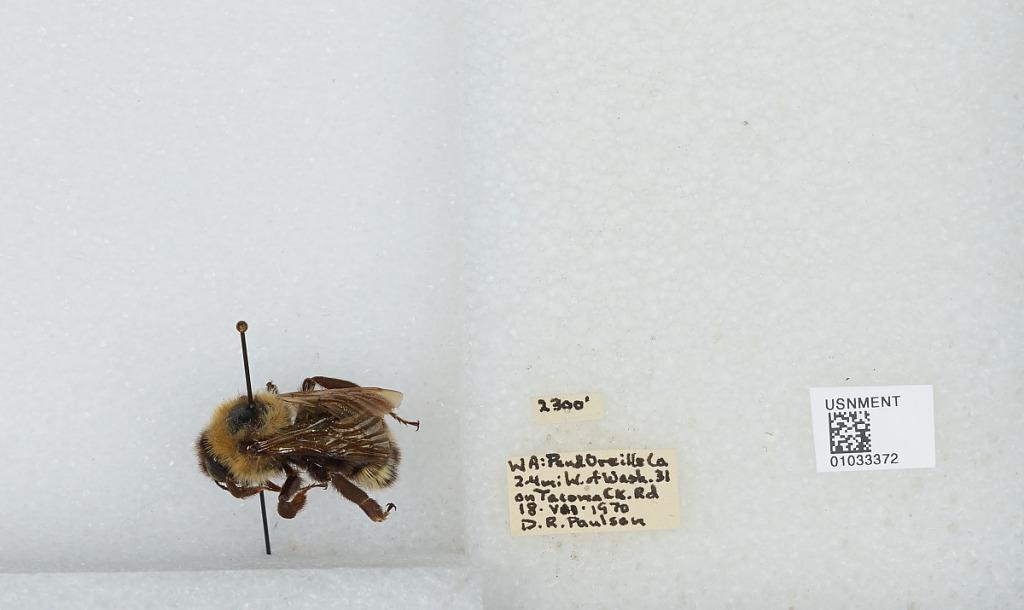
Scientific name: Bombus (Psithyrus) suckleyi Greene
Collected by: D. Paulson
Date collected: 1970-7-18
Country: United States
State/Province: Washington
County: Pend Oreille
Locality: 2-4 miles west of Washington 31 on Tacoma Creek Road
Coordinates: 48.4419, -117.375